WPST-TV

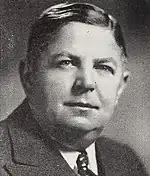
refer to caption

The bidding process for the channel 10 allocation was complicated and hotly contested. Radio stations WKAT and WGBS were the first two applicants in June 1952; WKAT was owned by former Miami Beach mayor A. Frank Katzentine, while WGBS was owned by Miami Beach–based Storer Broadcasting. The latter's bid also included construction of a new studio facility at Biscayne Boulevard and 21st Street. A third applicant emerged on January 14, 1953: David Haber, an automotive repair company owner who had recently purchased WFEC. L. B. Wilson, Inc., operators of Cincinnati, Ohio, station WCKY, filed an application on March 23, 1953; the company's founder and namesake, L. B. Wilson, maintained a regular residency in Miami Beach and was active in the area's social life. WGBS was the first applicant to withdraw on April 9, 1953; Storer had agreed to purchase WBRC-TV in Birmingham, Alabama, which would be its fifth TV station and place it at the limit under FCC regulations. In a change of heart, however, Storer reapplied on September 1, promising to divest one of its existing stations if granted the license. Storer's re-entry turned the application process into a five-way battle, as North Dade Video, Inc., had also submitted an application in April.